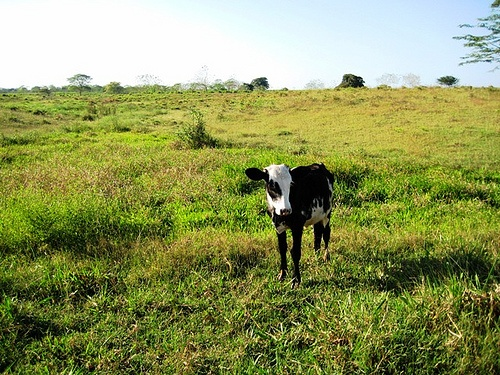
A small cow standing on a lush green field.
A small cow standing in a open field.
a baby cow standing by its self in the grass
a small cow in a large field with a sky in the background
Small black and white cow in grazing field.